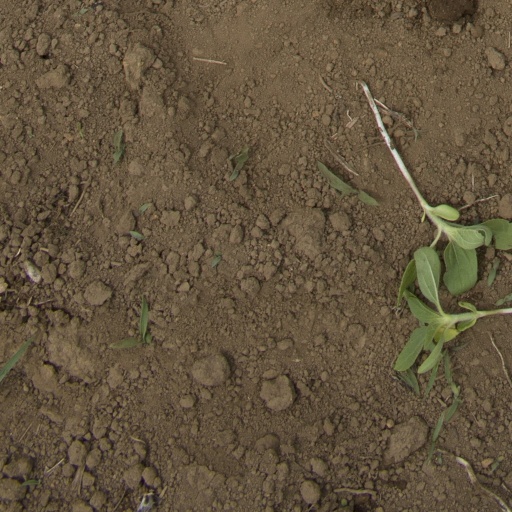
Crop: Jerusalem artichoke